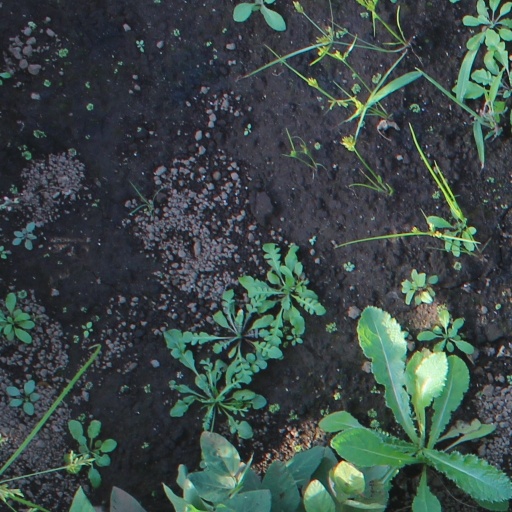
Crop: soybean